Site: brandenburg
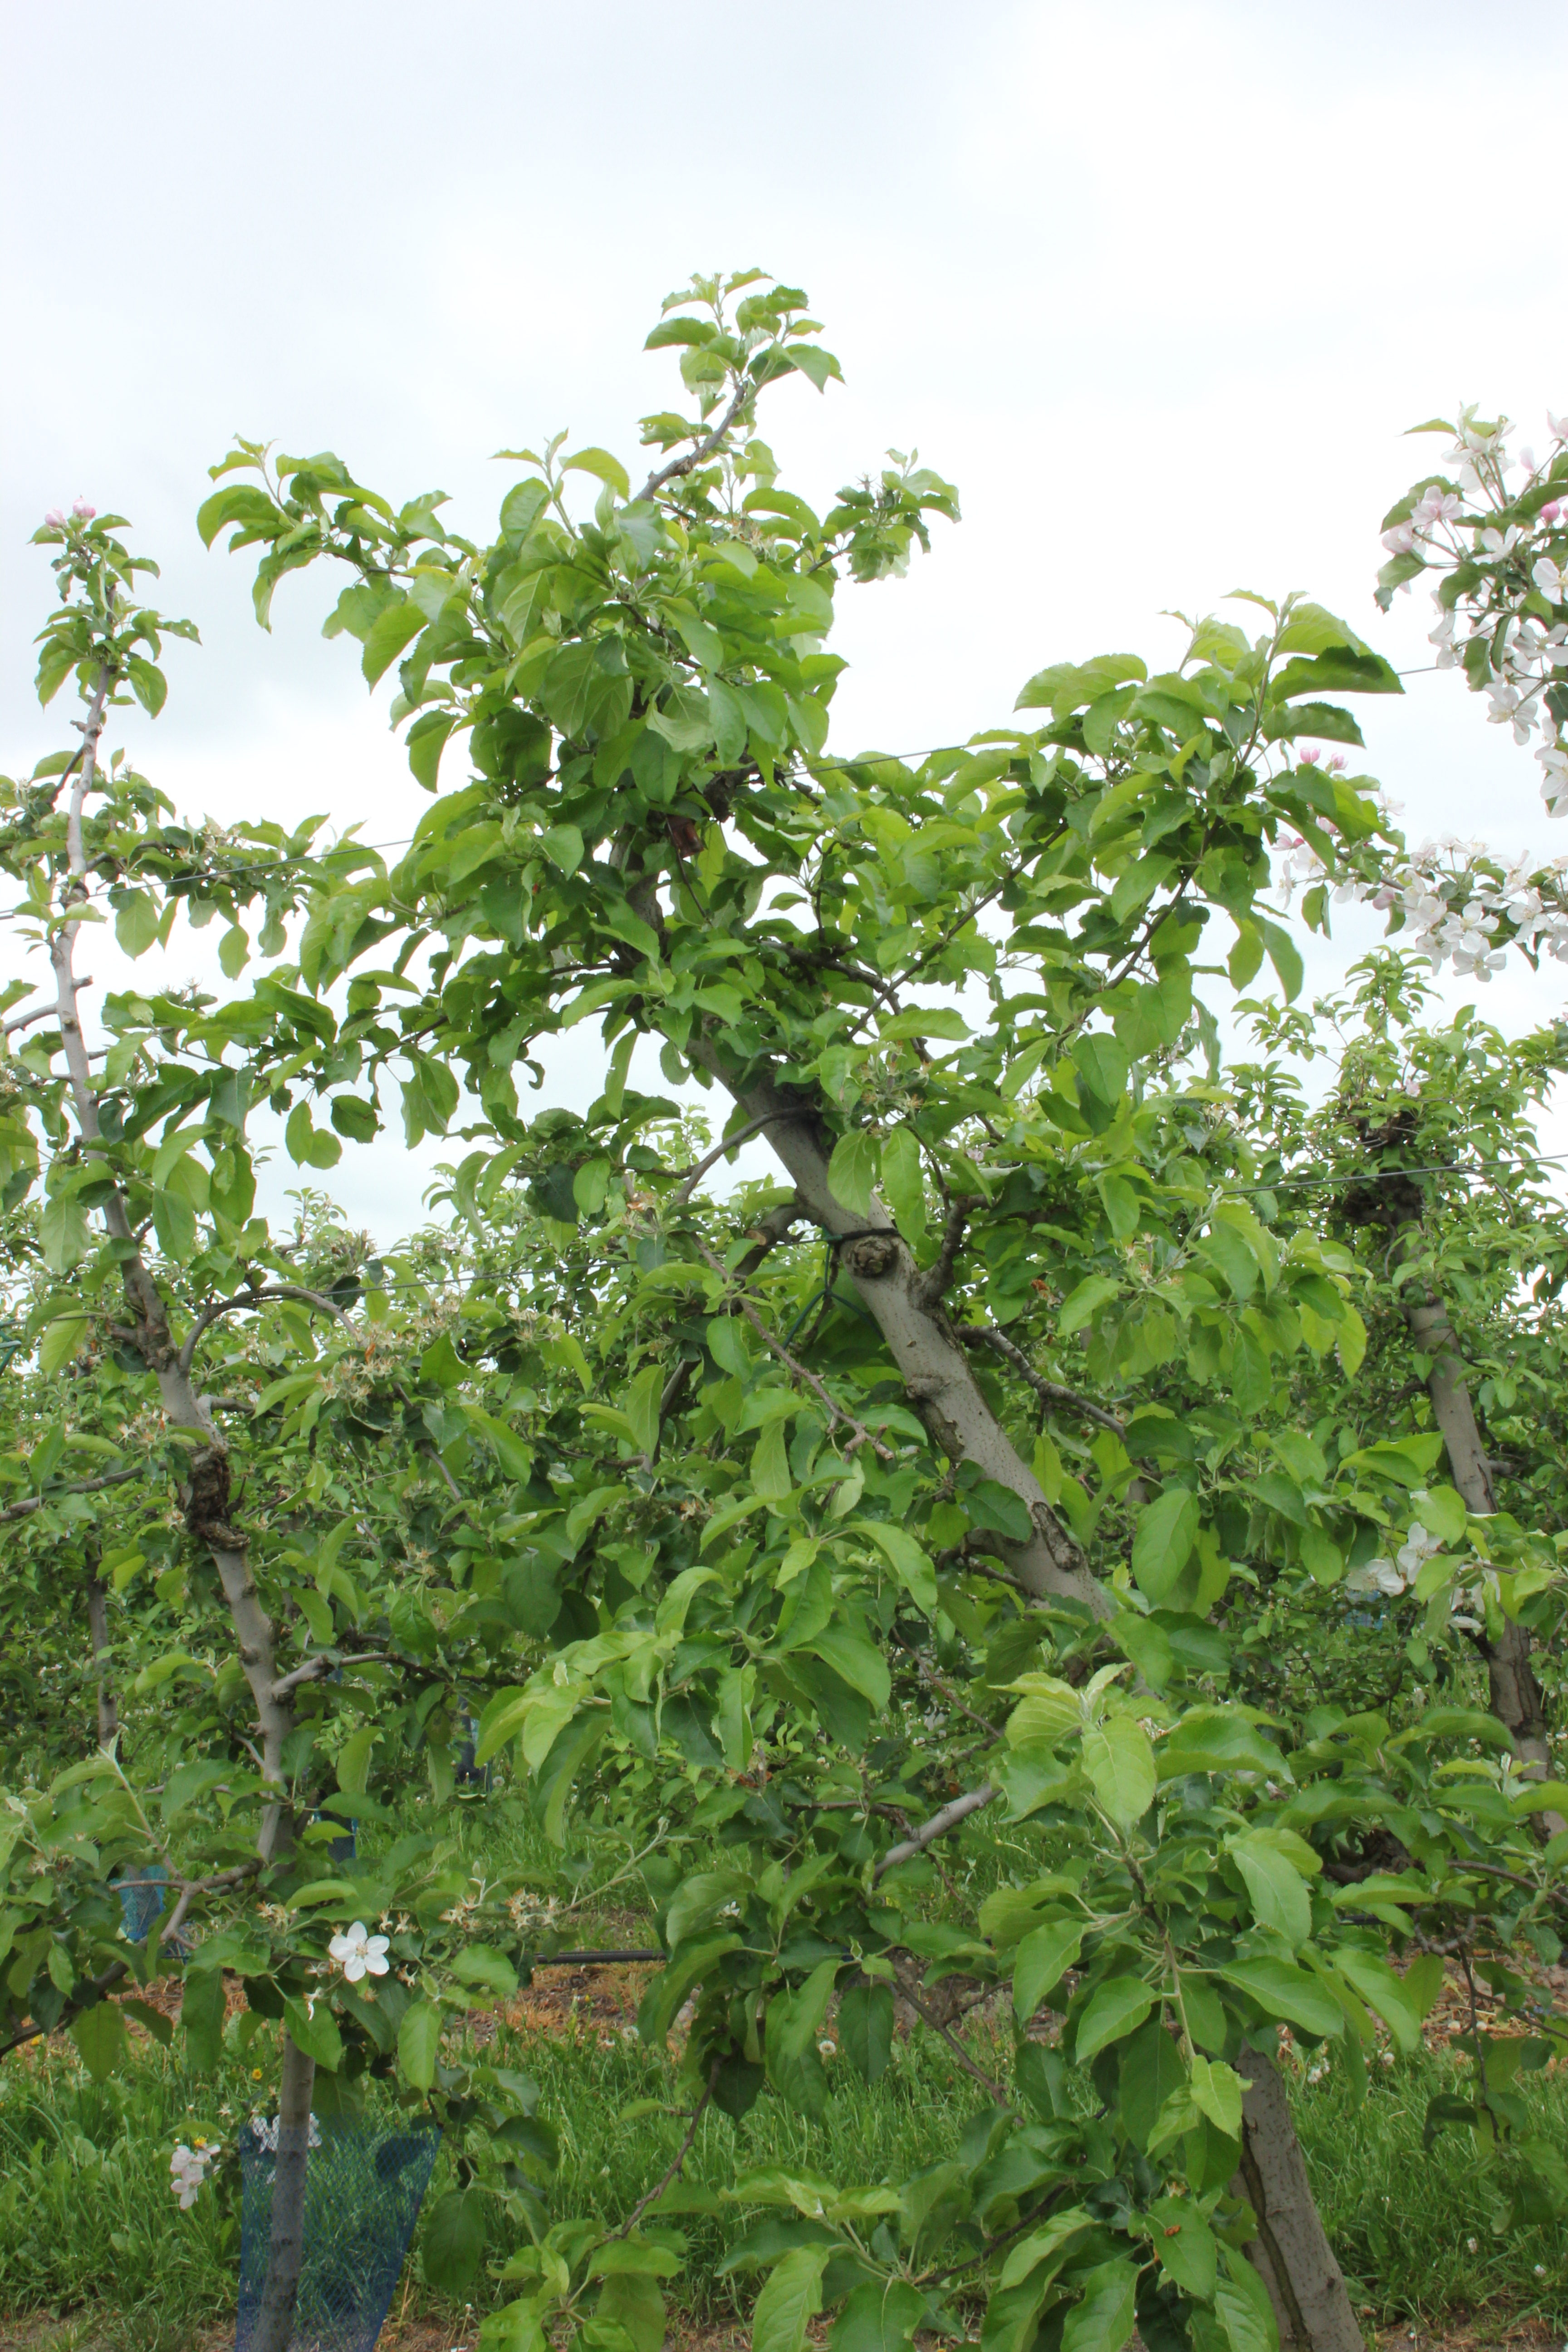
Growth stage (BBCH 67): Flowering